Matt Duke

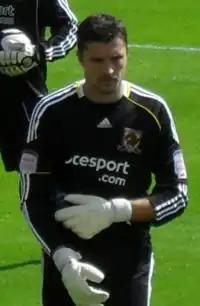
Duke playing for Hull City in 2010

In 2007–08, Duke impressed sufficiently in a League Cup match against Crewe to retain his place in the Hull team for the subsequent league game and demote Myhill to the bench. He was also selected for the next two matches, but a thigh injury prevented him from finally getting a run in the team.